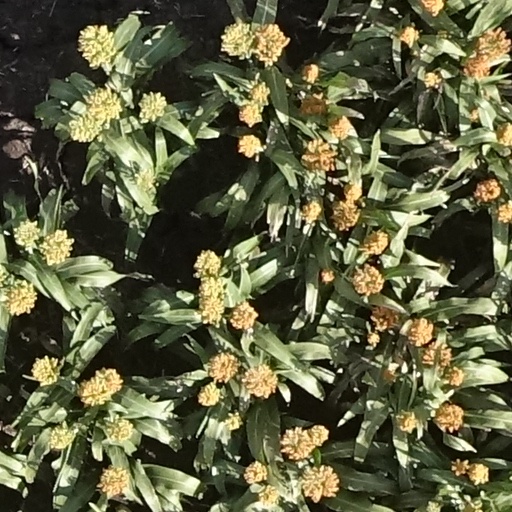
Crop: sorghum